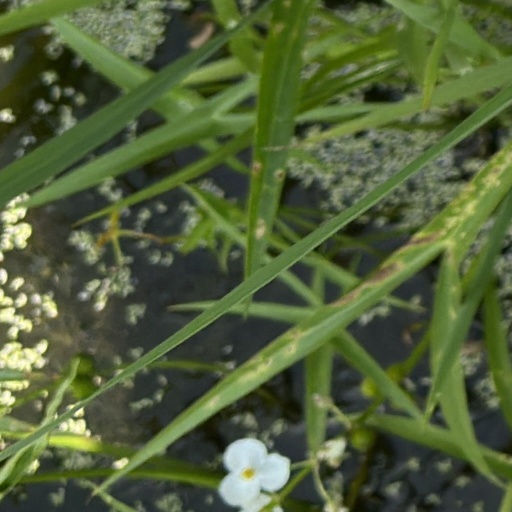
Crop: rice